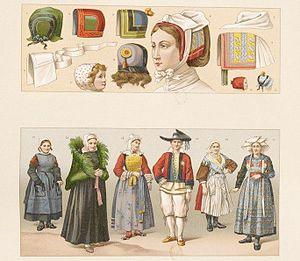
Exemples de coiffes et costumes bigoudens, sablais et de Batz-sur-Mer
Albert Racinet, en fait Albert Charles Auguste Racinet, est un observateur de costumes français, illustrateur, peintre et auteur d'ouvrages portant sur les costumes et ornements plusieurs fois réimprimés.